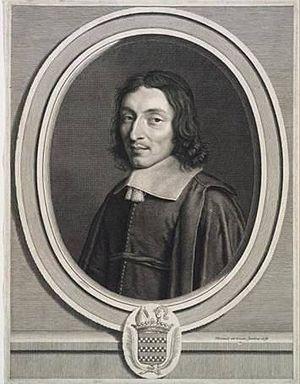
Pierre-Armand du Cambout de Coislin, né le 14 novembre 1636 à Paris et mort le 5 février 1706 à Versailles, inhumé en la cathédrale d'Orléans, est un prélat français du XVIIᵉ siècle.